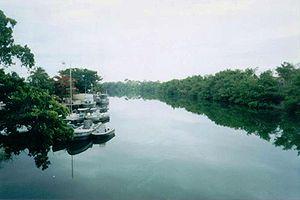
Le Río Hondo est un cours d'eau d'Amérique centrale d'environ 209 kilomètres de long. Il s'écoule dans une direction générale sud-nord puis se jette dans la baie de Chetumal, qui débouche sur la mer des Caraïbes. La plus grande partie de son cours sert de frontière entre le Belize et le Mexique.
La frontière terrestre entre le Belize et le Mexique est, en Amérique centrale, une frontière internationale longue de 193 km. Son tracé actuel, presque entièrement délimité par des cours d'eau tels le Río Hondo ou le Río Azul, date de 1893.